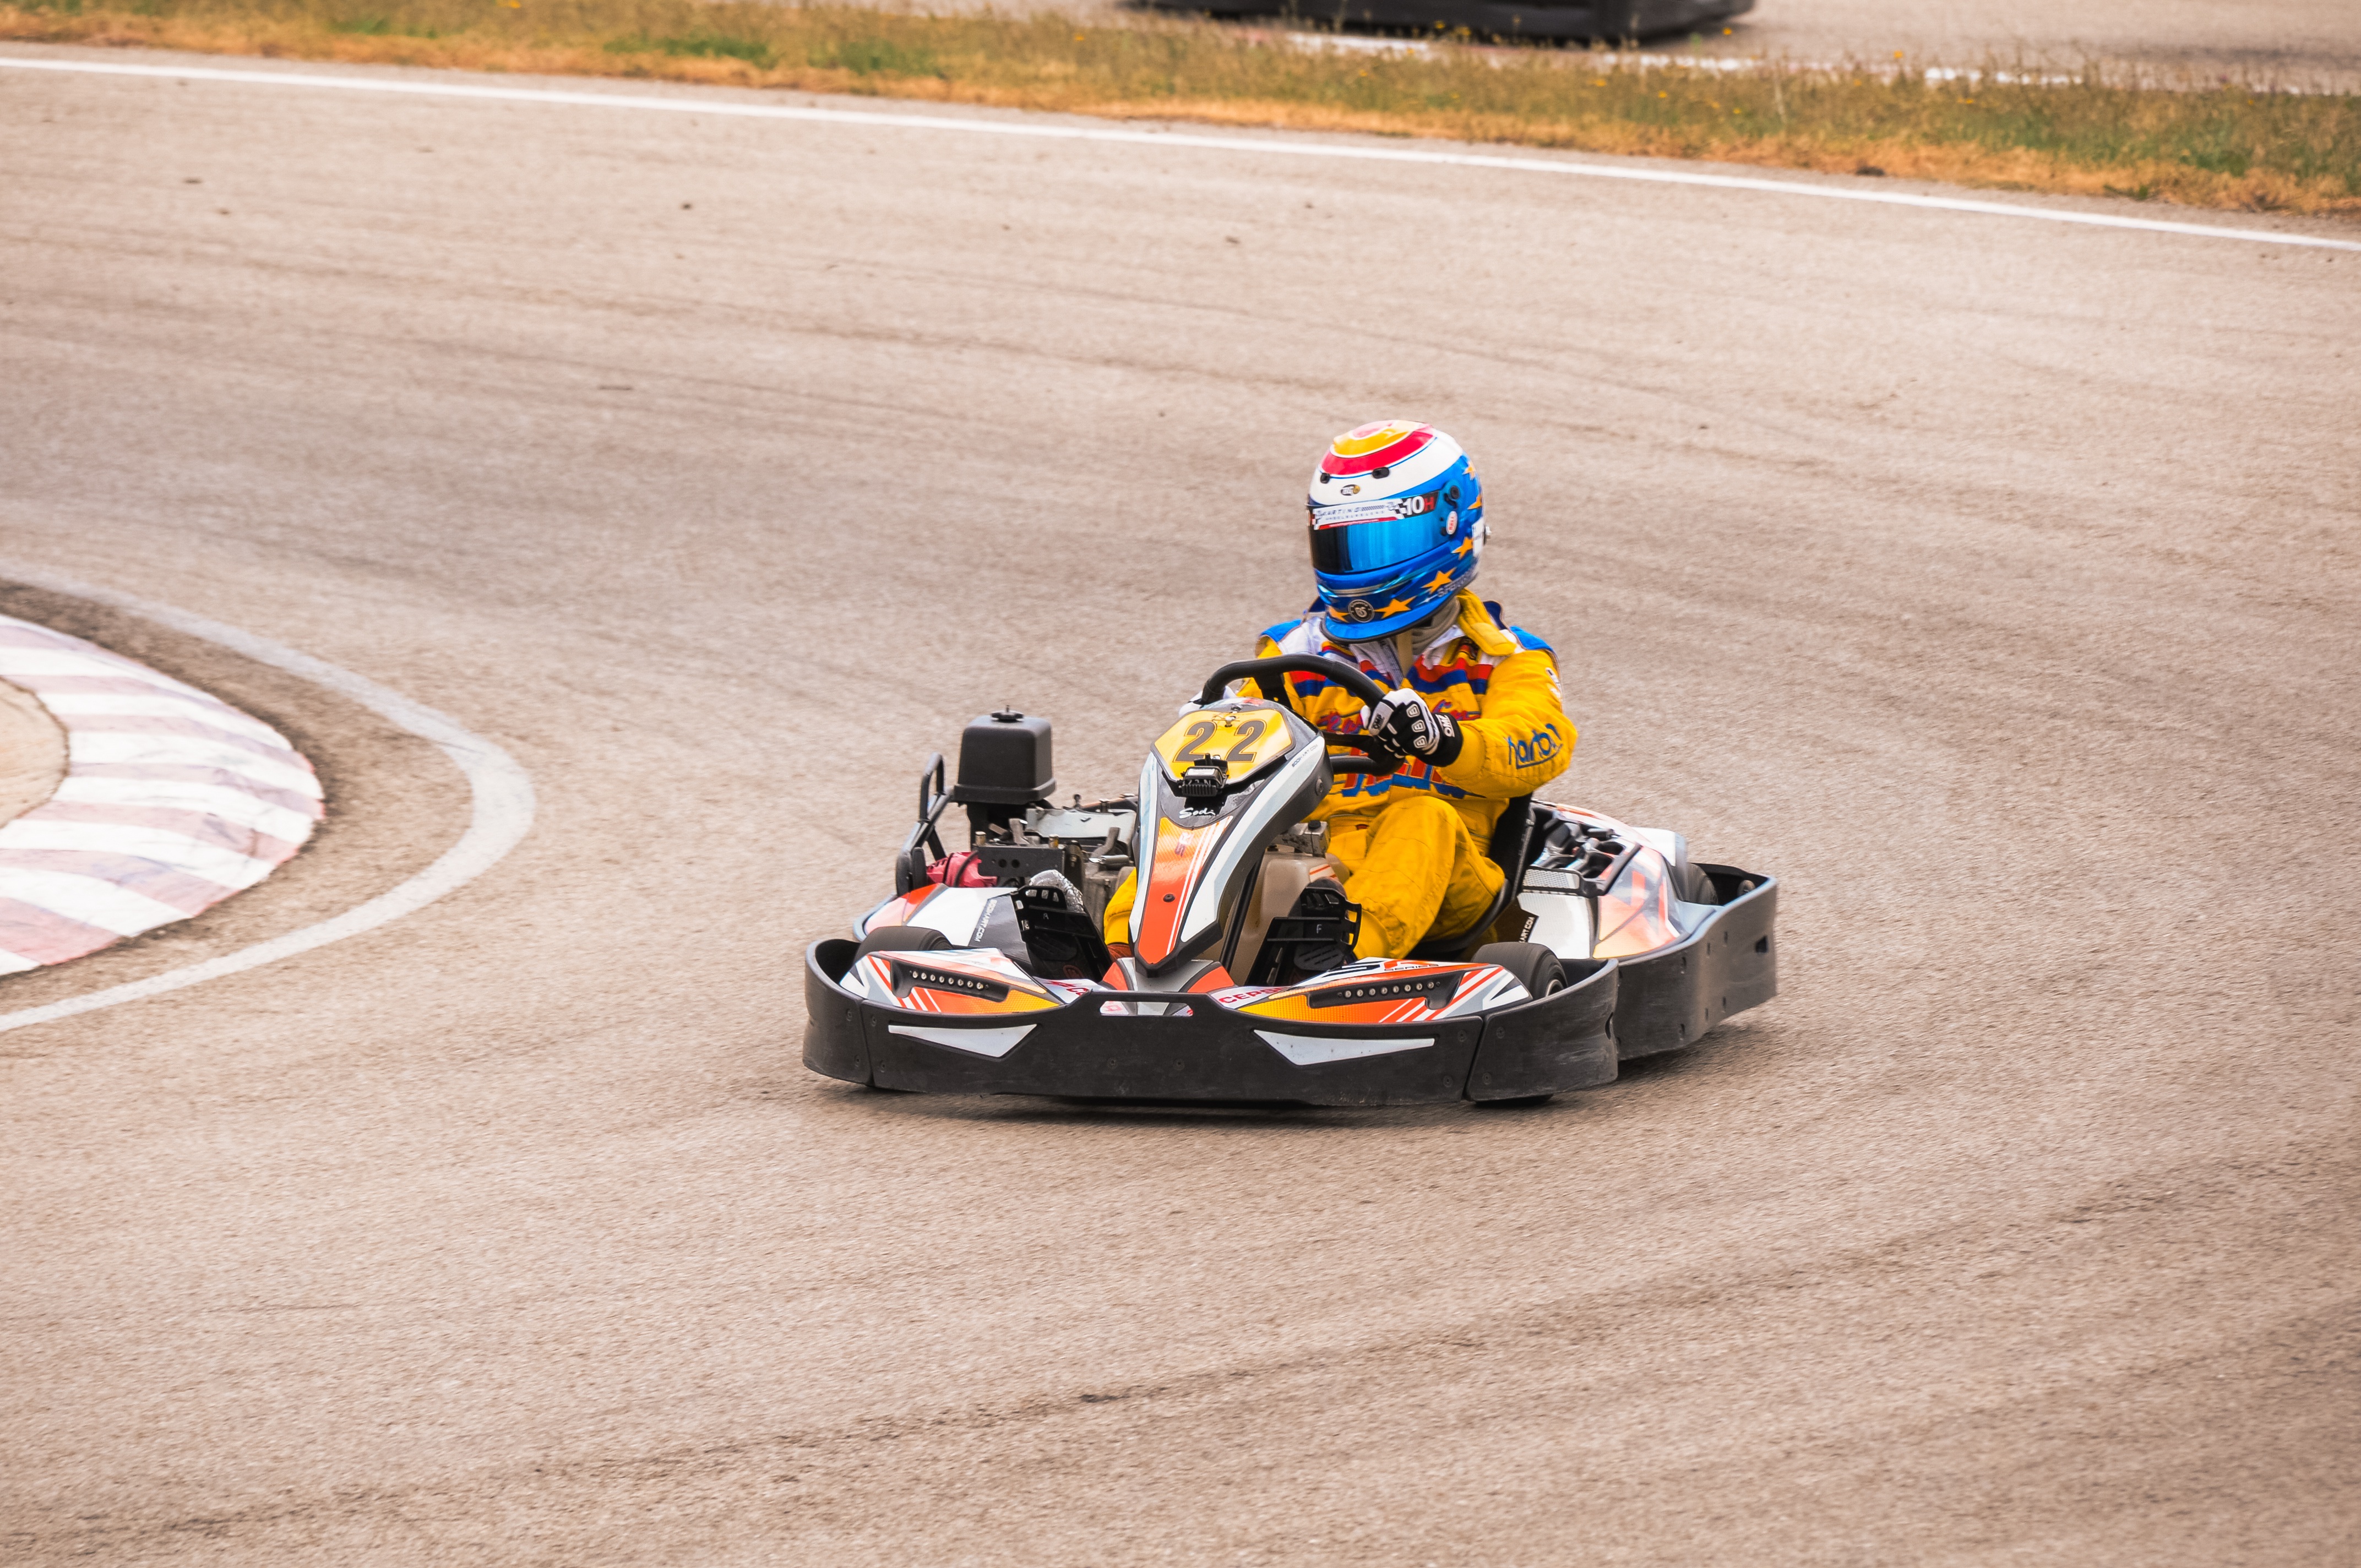
woman, tire, helmet, vehicle, wheel, sports gear, kart racing, automotive tire, sports equipment, asphalt, go kart, automotive design, car, racing, race track, motorsport, auto racing, competition event, championship, personal protective equipment, sports, automotive wheel system, event, player, motorcycle helmet, tournament, competition, driving, race car, team, fun, sport venue, automotive exterior, watercraft